Jacques du Chevreul

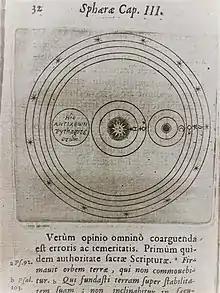
In this image, Jacques du Chevreul displays the Earth, the Moon, and the planets in a 3 o'clock Copernican arrangement. Opposite of the Earth, but in the same orb, at 9 o'clock, du Chevreul adds the counter-Earth required by original Pythagoreans. Reproduced from an original copy in History of Science Collections, University of Oklahoma Libraries.

Du Chevreul rejected the Copernican theories on the system of the universe for many reasons. First, he believed that the Earth was at the center of the universe and did not orbit. He used the teachings of Plato, Aristotle, and other philosophers and astrologers who asserted this geocentric idea and cited Plato in the "Timaeus" and "Phaedo" and Aristotle in the "De caelo". Second, he looked to passages in the Bible for theological support. One passage stated that when God created the Earth, he did not intend for it to move. Another passage referenced the miracle witnessed by the biblical character Joshua in which God halted the movement of the Sun and the Moon. The use of Biblical Scriptures was consistent with the 1616 condemnation of Copernicanism by the Catholic Church as well as du Chevreul's own views on religion and astronomy. Du Chevreul also argued that Copernicus's theories were inconsistent with the physics concerning the motion of a simple body because Copernicus believed the simple body- the Earth- would have two motions however simple bodies can only have a single and simple motion. Even though he claimed that Earth was at the center of the universe, du Chevreul also claimed that Venus and Mercury orbited the Sun. The root of this theory was his claim that spots seen on the Sun are actually Venus and Mercury rather than the fact that they have phases like the Moon.